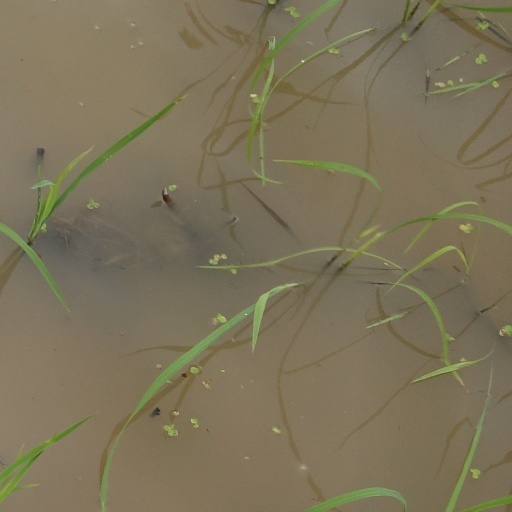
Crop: rice